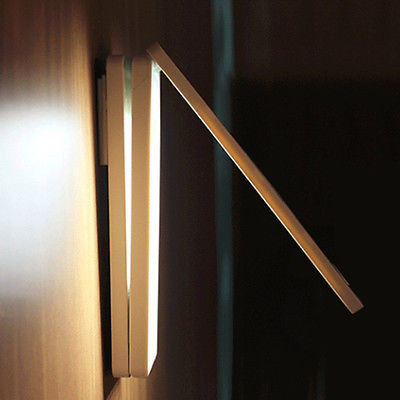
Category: lamp